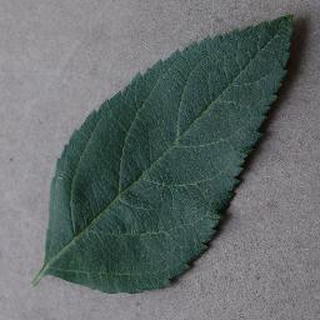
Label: healthy_apple